X-Blades

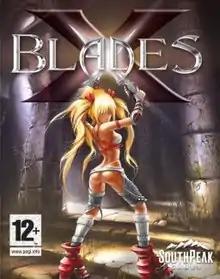
European cover art

X-Blades is a hack and slash video game developed by Gaijin Entertainment and originally released in November 2007 by 1C Company in the Russian language for Microsoft Windows under the title Ониблэйд (in English - Oniblade). It was later released as "X-Blades" for PlayStation 3, Xbox 360 and Windows in 2009. The player assumes the role of Ayumi who wields two pistol-blades. The game received mixed reviews from critics. A reboot/sequel, "Blades of Time", was released in 2012.